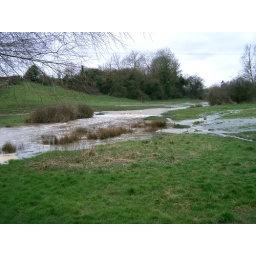
small side stream with the water going over the bridge